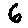
Label: 6